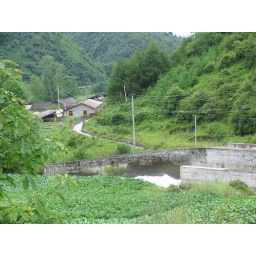
A stone bridge over a calm river